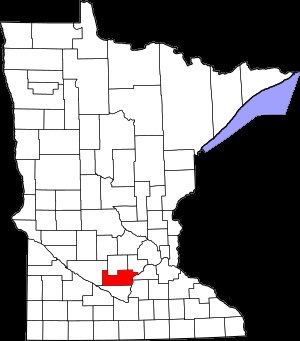
Sibley County
Sibley Countys beliggenhed i Minnesota
Sibley County er et county i den amerikanske delstat Minnesota. County'et ligger i den centrale del af staten og grænser op til McLeod County i nord, Carver County i nordøst, Scott County i øst, Le Sueur County i sydøst Nicollet County i syd og mod Renville County i vest.